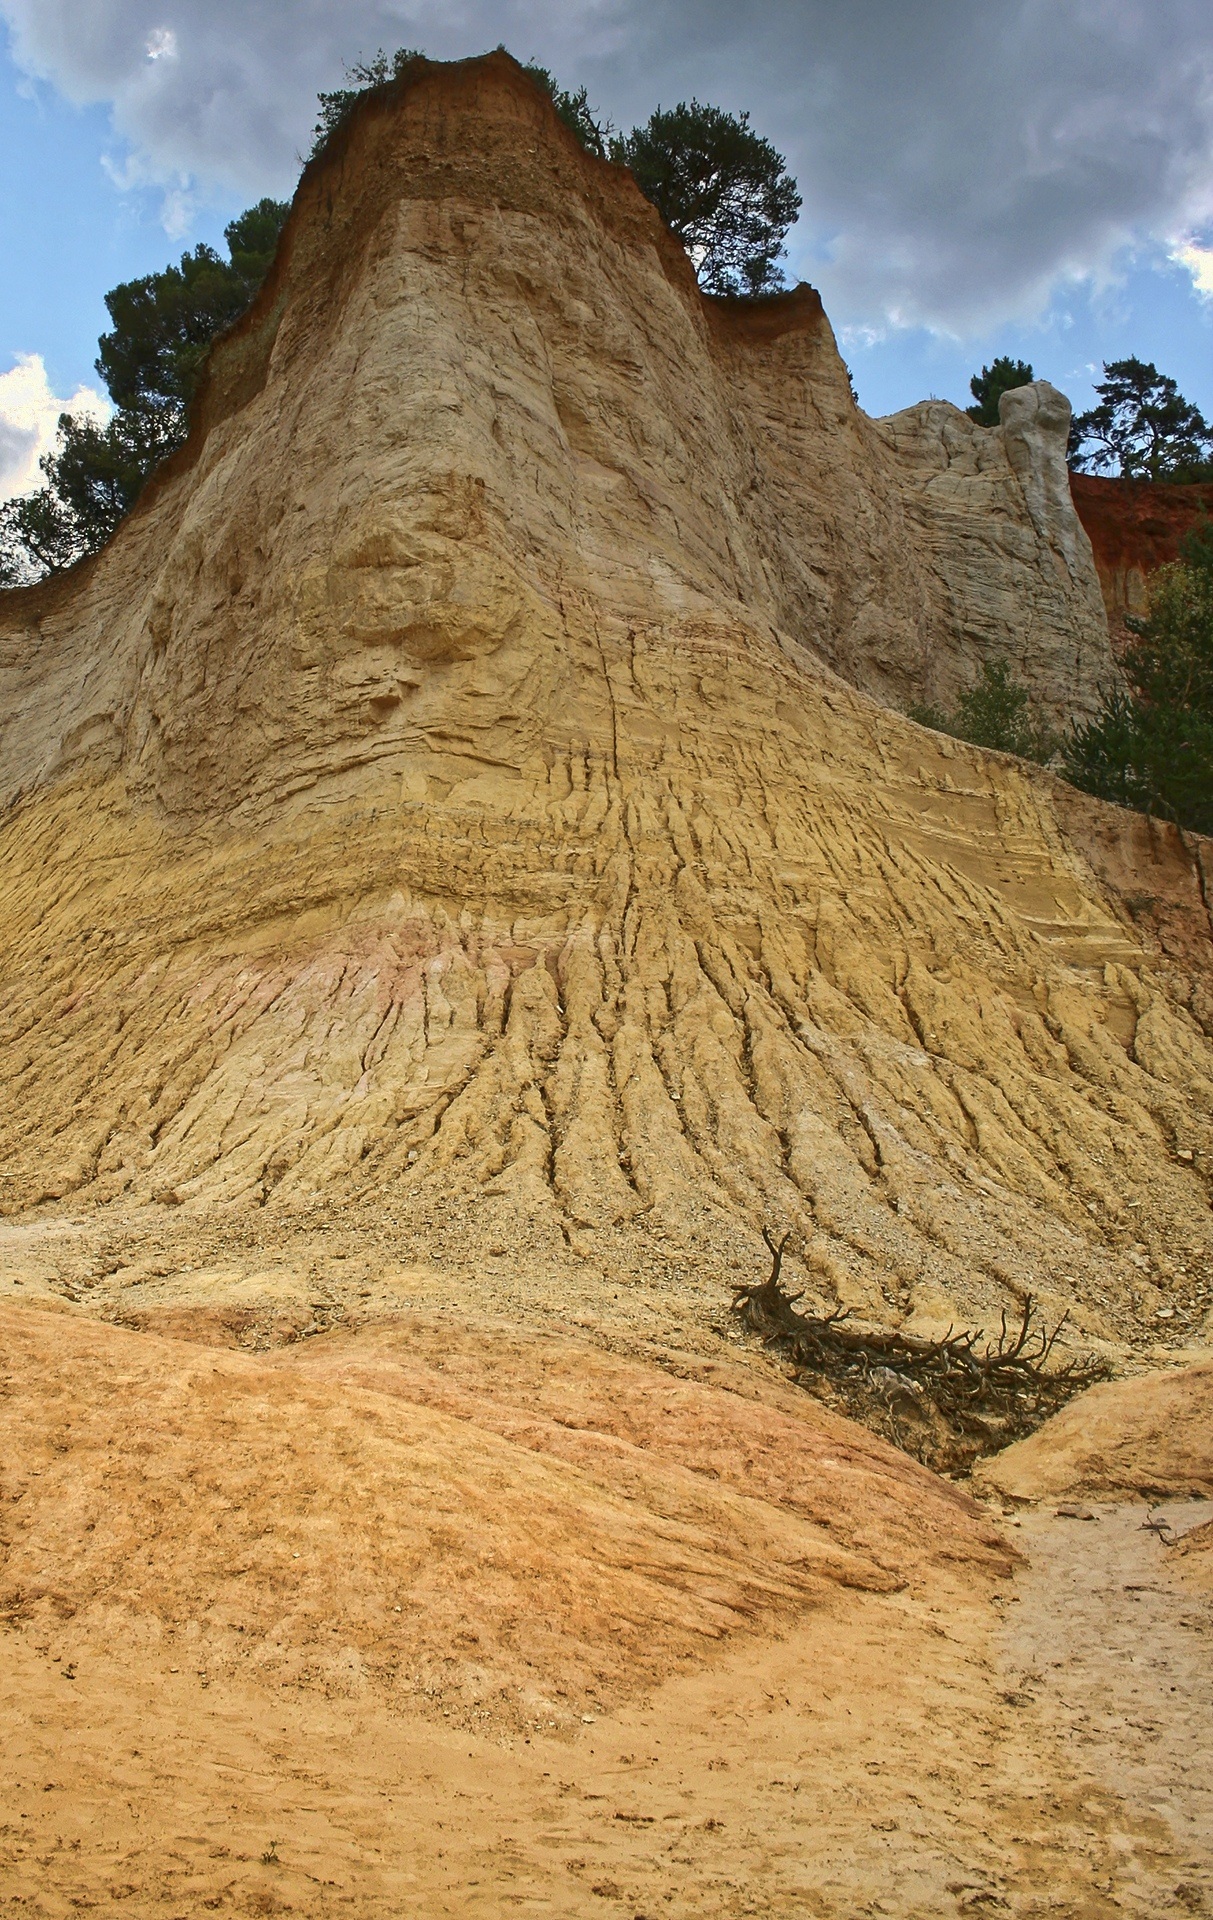
landscape, sand, rock, hill, monument, formation, france, color, soil, terrain, material, geology, earth, colorado, badlands, plateau, provence, wadi, butte, mound, vaucluse, ochre, archaeological site, ancient history, rustrel, provencal colorado